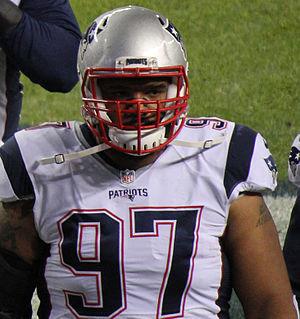
Alan Branch est un joueur américain de football américain évoluant au poste de defensive tackle. Sélectionné lors de la draft 2007 de la NFL en 33ᵉ position par les Cardinals de l'Arizona, il évolue pour les Seahawks de Seattle, les Bills de Buffalo et les Patriots de la Nouvelle-Angleterre au cours de sa carrière NFL. Avec les Patriots, il remporte les Super Bowls XLIX et LI.